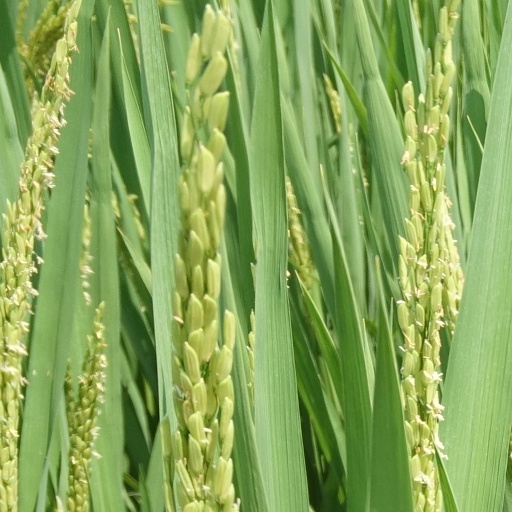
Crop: rice